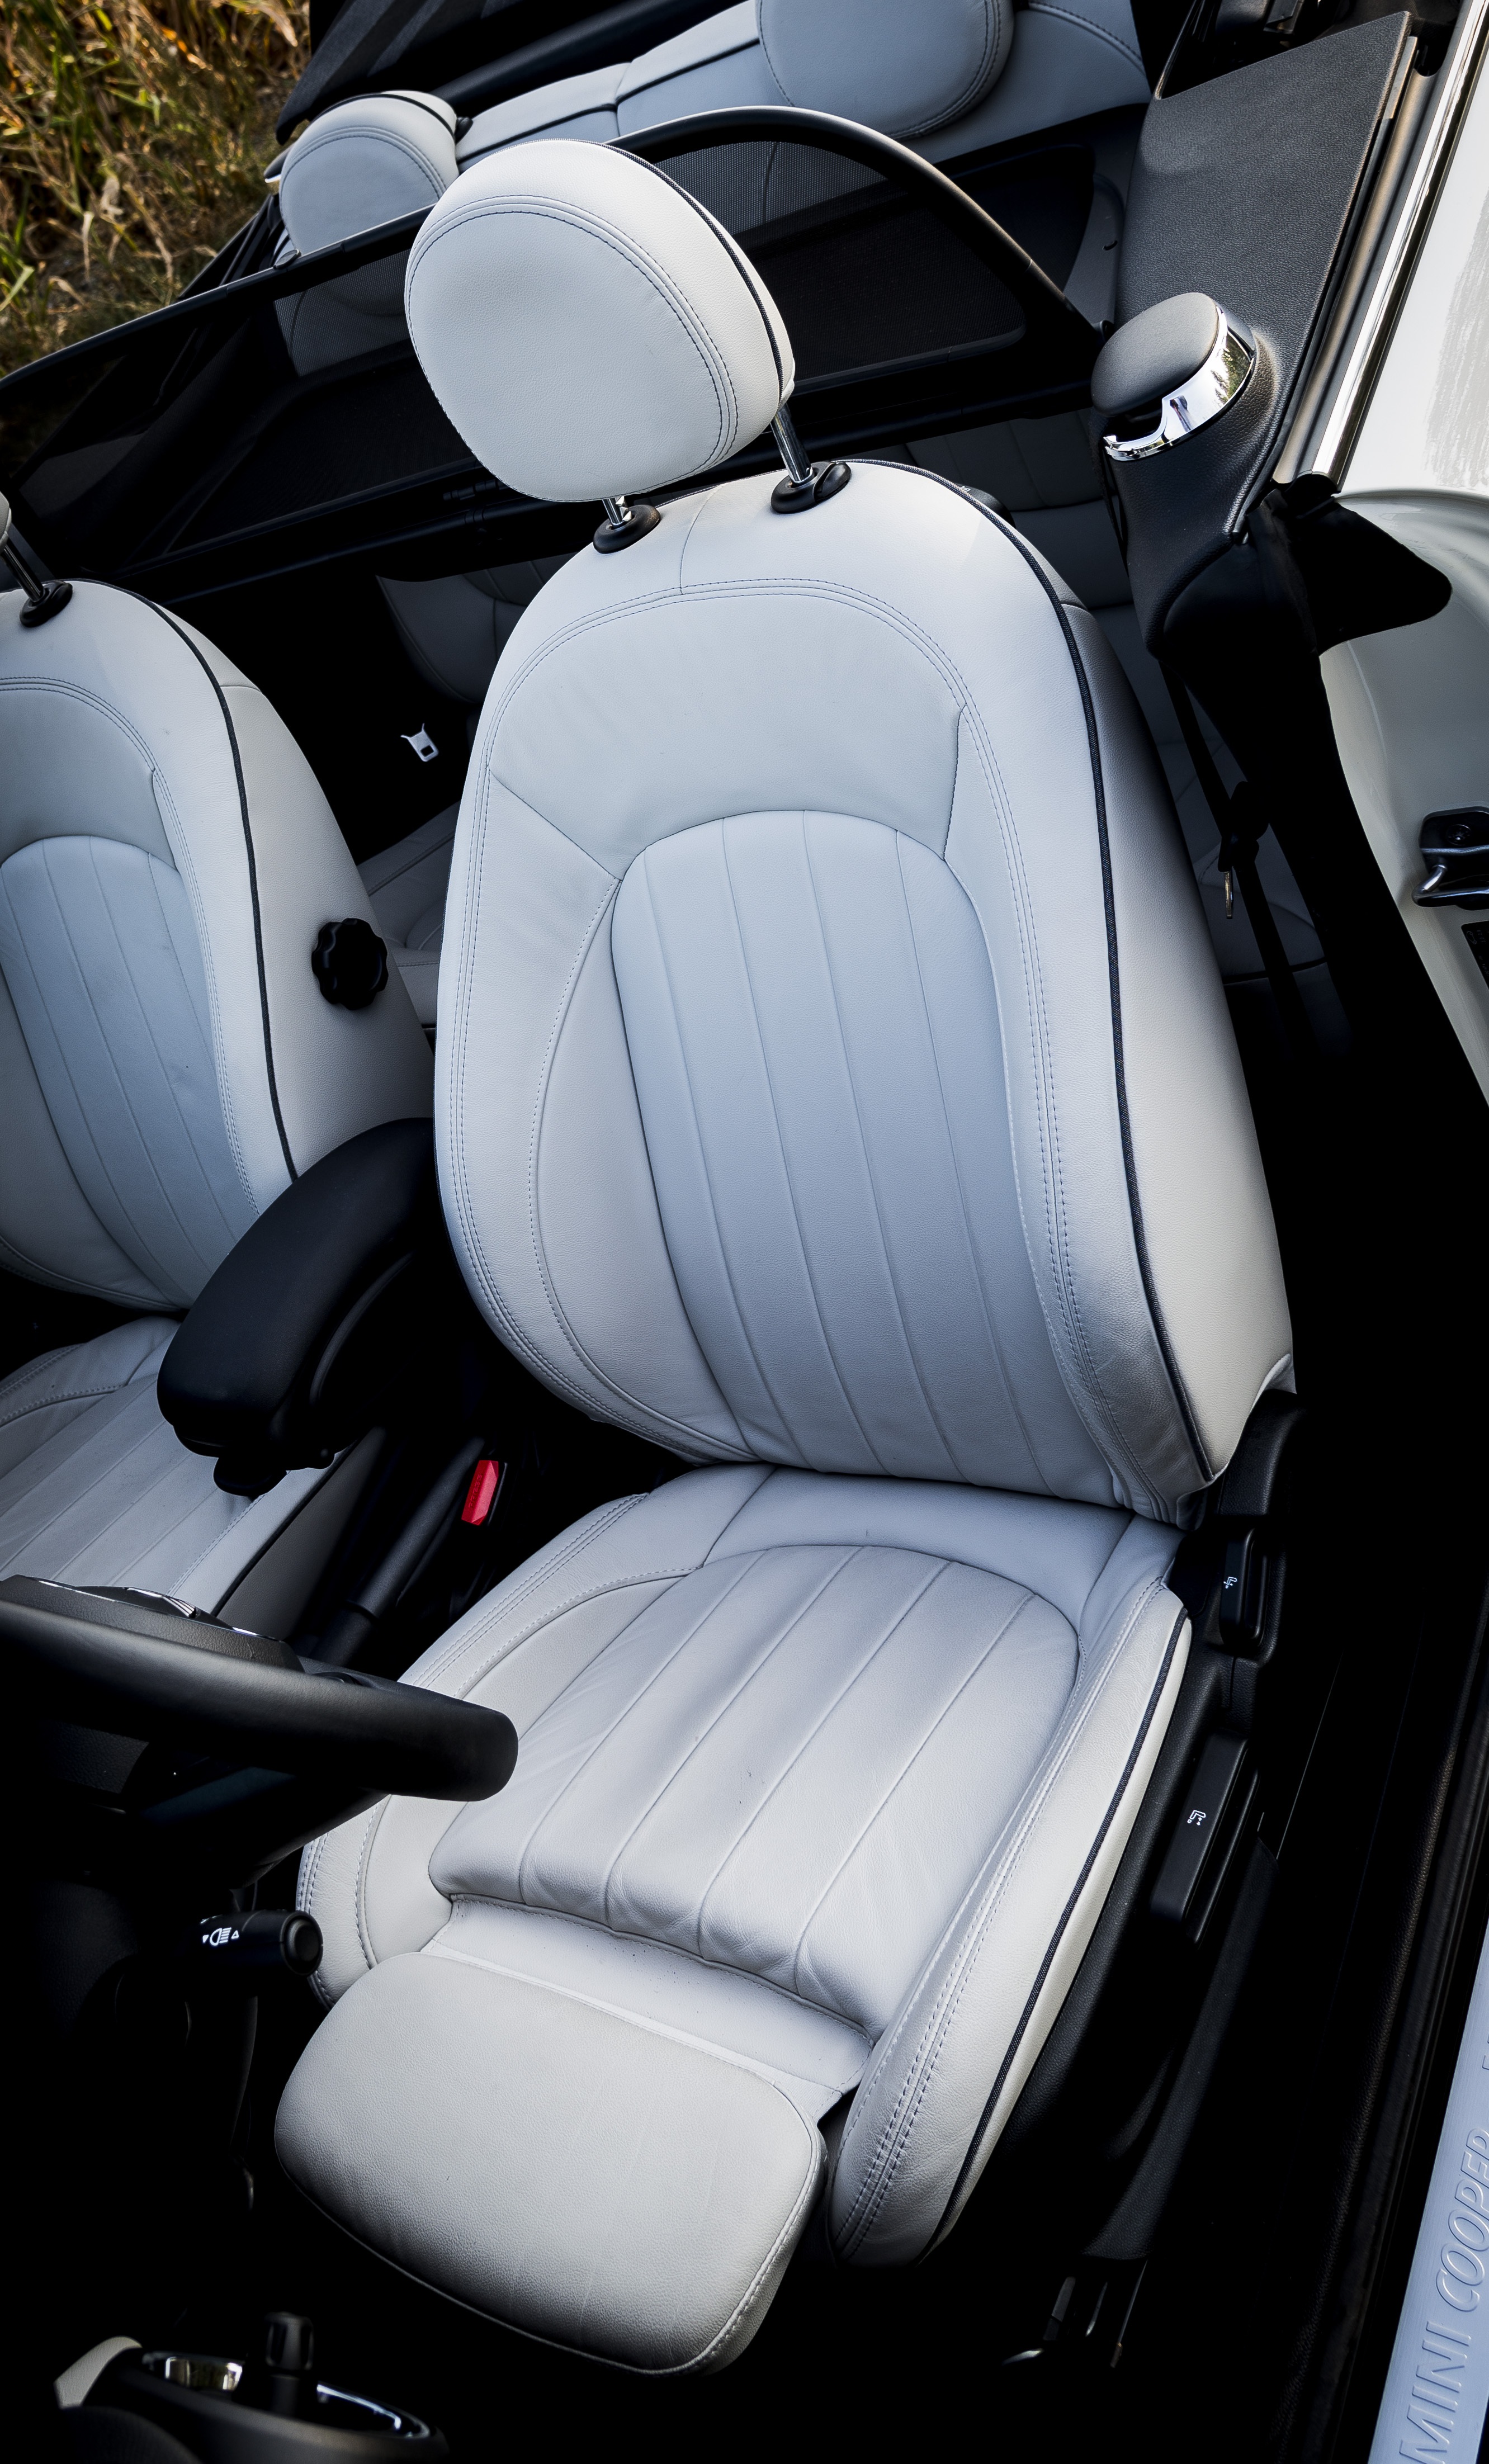
car, chair, vehicle, auto, sports car, supercar, inside, skin, mini, convertible, minicooper, the interior of the, pariking, land vehicle, automobile make, automotive exterior, automotive design, luxury vehicle, family car, executive car, mid size car